Sinking of the RMS Lusitania

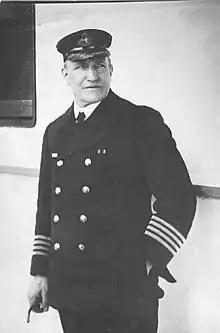
Captain Turner, photographed on 11 May 1915, four days after the sinking

Many lifeboats overturned while loading or lowering, spilling passengers into the sea and others were overturned by the ship's motion when they hit the water. It has been claimed that some boats, because of the negligence of some officers, crashed down onto the deck, crushing other passengers, and sliding down towards the bridge. This has been disputed by passenger and crew testimony. Some untrained crewmen would lose their grip on handheld ropes used to lower the lifeboats while trying to lower the boats into the ocean, spilling their occupants into the sea. Others tipped on launch as some panicking people jumped into the boat. "Lusitania" had 48 lifeboats, more than enough for all the crew and passengers, but only 6 were successfully lowered, all from the starboard side. Lifeboat 1 overturned as it was being lowered, spilling its original occupants into the sea, but it managed to right itself shortly afterwards and was later filled with people from in the water. Lifeboats 9 (5 people on board) and 11 (7 people on board) managed to reach the water safely with a few people, but both later picked up many swimmers. Lifeboats 13 and 15 also safely reached the water, overloaded with around 150 people. Finally, Lifeboat 21 (52 people on board) reached the water safely and cleared the ship moments before her final plunge. A few of her collapsible lifeboats washed off her decks as she sank and provided flotation for some survivors.